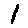
Label: 1